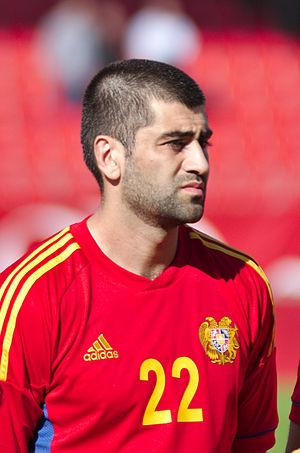
Edgar Manucharian, né le 19 janvier 1987 à Erevan en Arménie, est un footballeur international arménien.